Roger Craig (baseball)

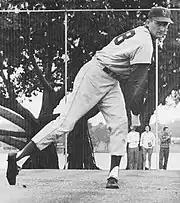
Craig as a Met (1963)

Craig threw and batted right-handed, stood tall and weighed . After his first two seasons in the Dodger farm system, he missed 1952 and 1953 while performing Korean War military service. In 1955, he won ten of 12 decisions for the Triple-A Montreal Royals, then was called up to the majors in midyear. In his debut game July 17, Craig was the Dodgers' starting pitcher against the Cincinnati Redlegs at Ebbets Field. He threw a complete game victory and allowed only three hits and one earned run as Brooklyn triumphed, 6–2. He made nine more starts for the Dodgers over the next ten weeks, and relieved in a dozen games more; he threw two more complete games, earned two saves, and posted a fine 2.78 earned run average as the Dodgers won the National League pennant. He started Game 5 of the 1955 World Series against the New York Yankees, worked six innings, gave up four hits and only two runs before being relieved by Clem Labine, and was credited with Brooklyn's 5–3 victory. Two days later, on October 4, 1955, Craig's teammate Johnny Podres shut out the Yanks in Game 7, giving Brooklyn its first and only World Series championship.